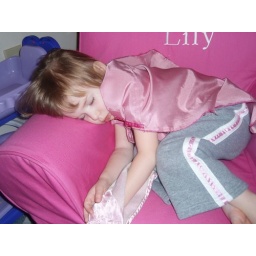
Lily sleeping in her chair